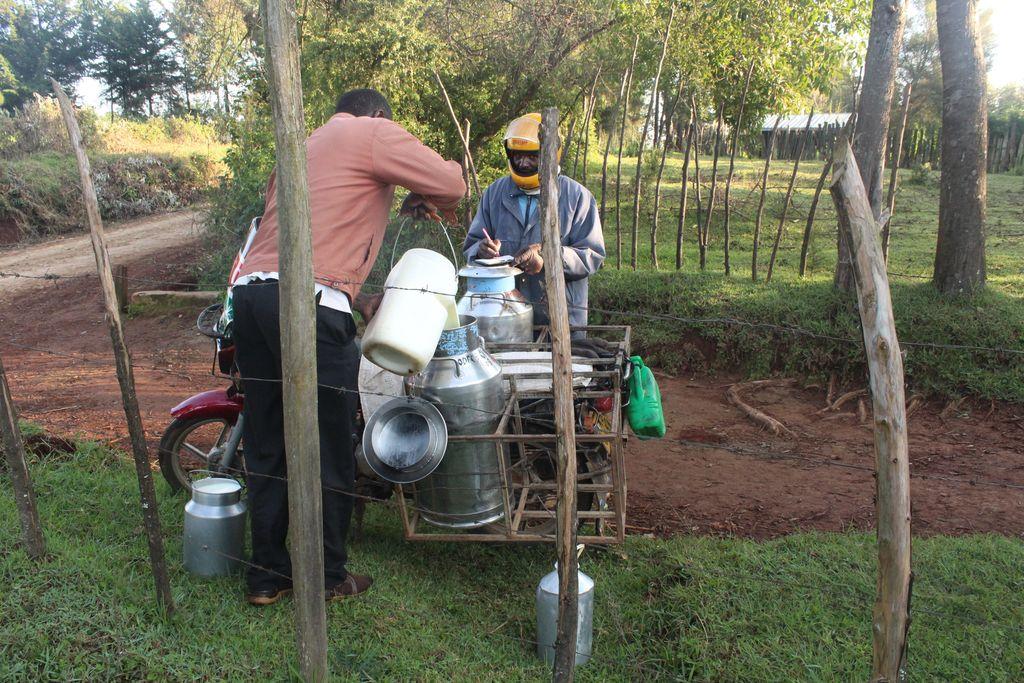
Eneo la mashamba ambapo shughuli ya ukuzaji uuzaji wa maziwa hufanyika.Kuna wanaume wawili wakiwa wamesimama karibu na pikipiki iliyobeba fremu maalumu ya kubeba vyombo vya maziwa.